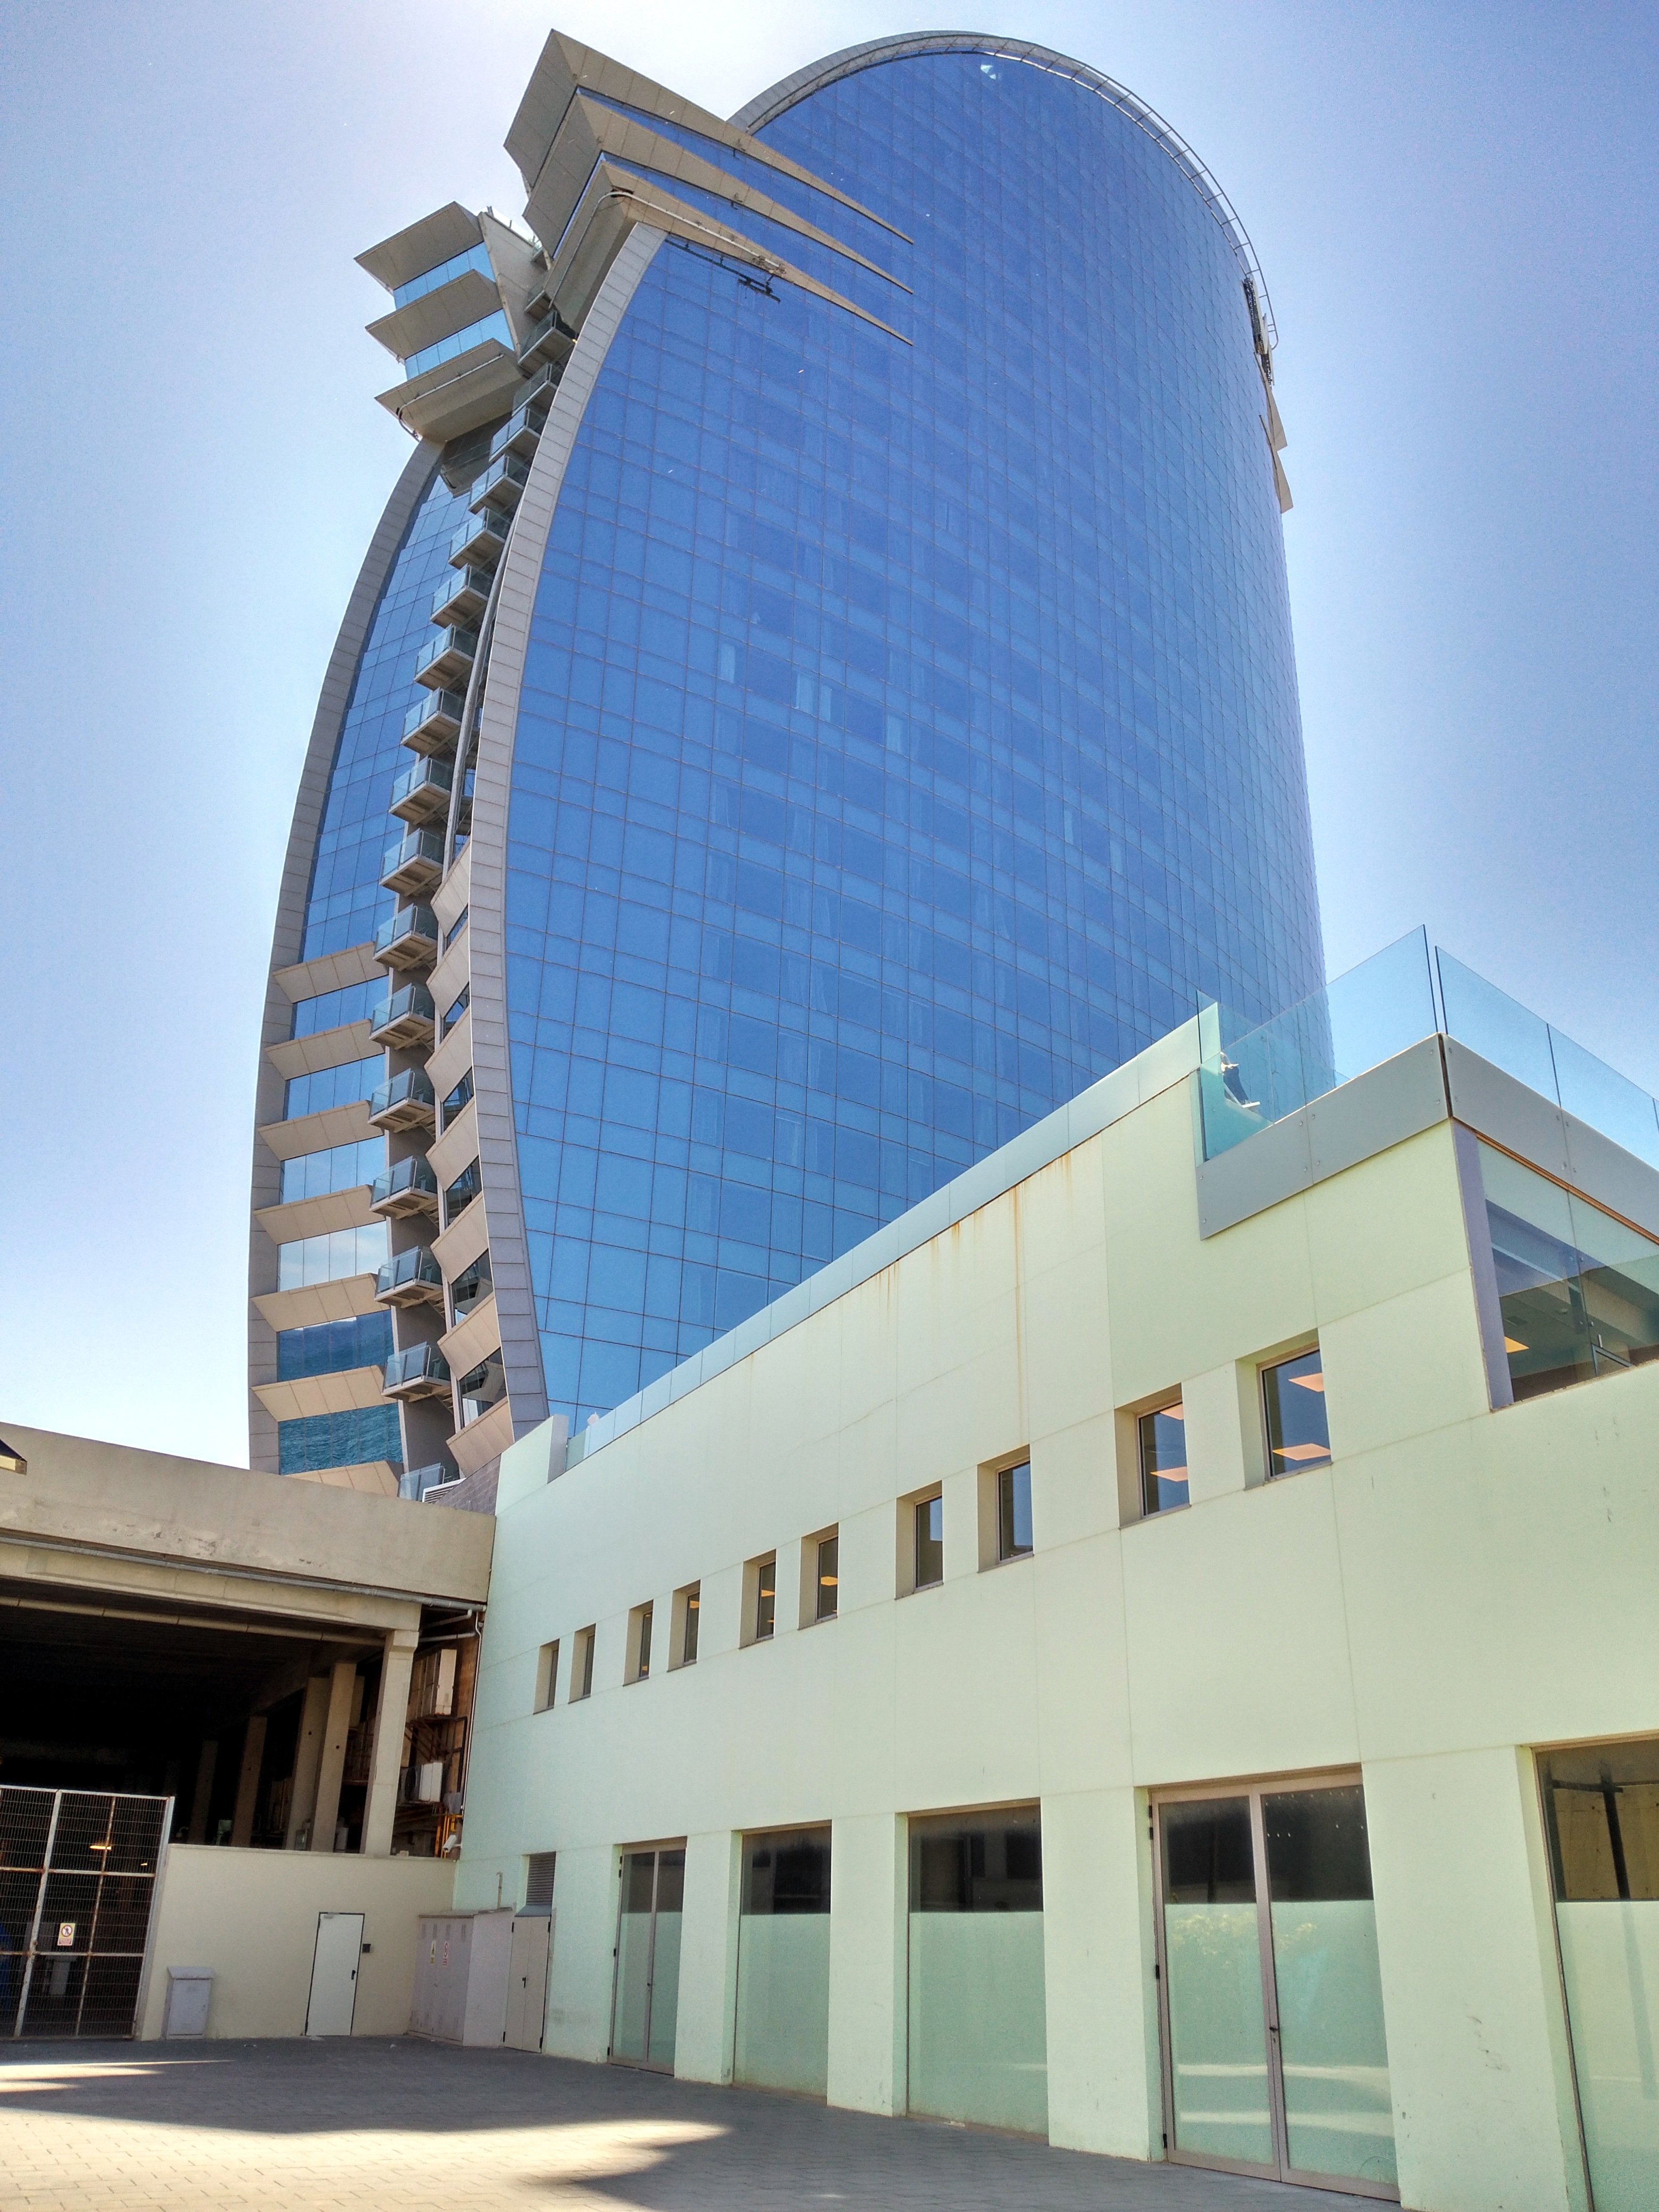
architecture, structure, sky, seating, glass, building, skyscraper, urban, bar, balcony, construction, reflection, relax, tower, sailing, metal, holiday, landmark, facade, blue, business, tourism, barcelona, blue sky, modern architecture, terrace, design, hotel, cups, tourists, windows, catalonia, polygons, costa, navigation, tourist attraction, celeste, vessels, commercial building, accommodation, headquarters, w, metallic, only, brightness, lodging, convention center, light blue, eccentric, metallized, singular, wella, ship store industry